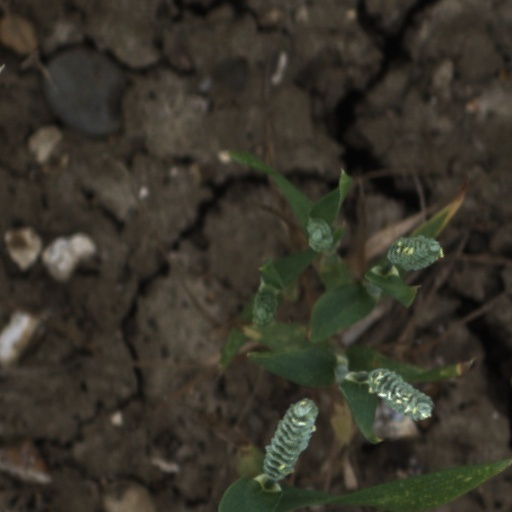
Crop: wheat